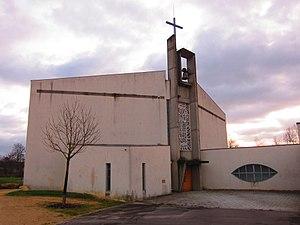
Metz Eglise notre-Dame-de-la-Confiance grange aux bois
Cet article présente la liste des édifices religieux situés sur le territoire de la ville de Metz.
La Grange-aux-Bois est un quartier résidentiel du sud-est de la ville de Metz, en Moselle.